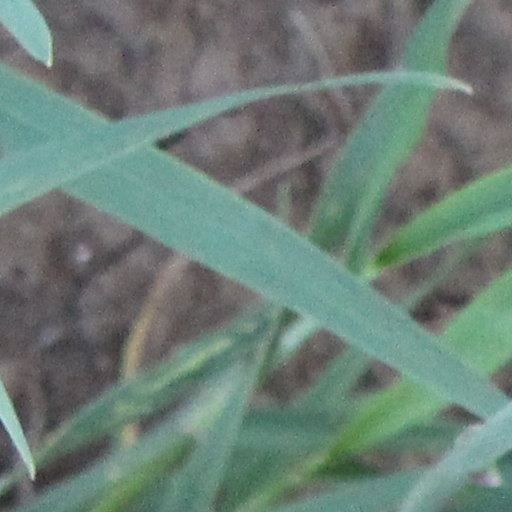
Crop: wheat